Fitz Henry Lane

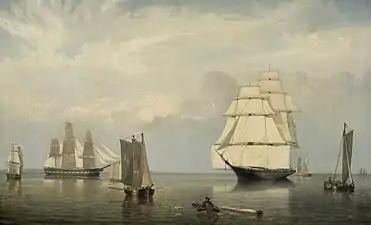
Salem Harbor oil on canvas, 1853. Museum of Fine Arts, Boston

Working in the lithography shop, Lane would have been taught the stylistic techniques for producing artistic compositions from the practiced seniors among his fellow employees. As noted above, because Pendleton specifically sought painters to work in his shop, Lane would most likely have received the benefit of working under and with some of the most skilled aspiring and established marine and landscape painters of his day. The English maritime painter Robert Salmon, who, historians have discovered, came to work at Pendleton's at a period coinciding with Lane's employment therein, is regarded as having had a large impact, stylistically, on Lane's early works.